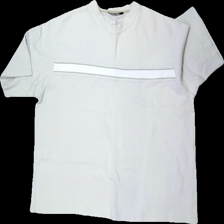
View: front
Type: Top
Category: Ladies
Brand: Mywear (Ica)
Colors: White
Material: 100% cotton
Cut: Regular
Size: XXL
Season: All
Price range: <50
Recommended usage: Export
Comment: pilling all over